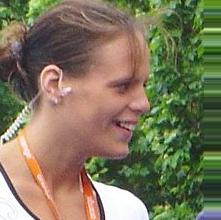
Age: 18